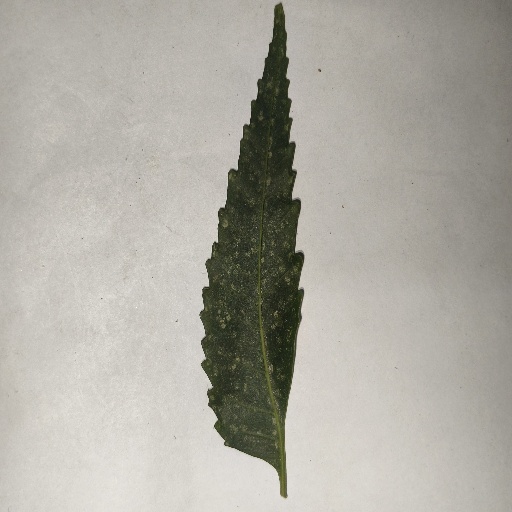
Species: Neem
Leaf condition: Powdery Mildew